Mark Welsh

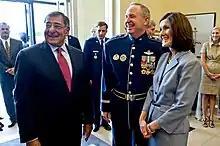
Defense Secretary Leon E. Panetta speaks with Air Force Gen. Mark A. Welsh III and his wife, Betty, at the ceremony where Welsh was sworn in as the 20th Chief of Staff of the United States Air Force, Joint Base Andrews, MD, Aug. 10, 2012. Department of Defense Image 120810-D-TT977-035. (U.S. Navy photo/Petty Officer 1st Class Chad J. McNeeley)

Following his retirement from the military in 2016, Welsh was appointed Dean of the Bush School of Government & Public Service at Texas A&M University in College Station, Texas. He was recommended to fill the position by the president, Michael K. Young, provost and vice president, Karan L. Watson, and a search advisory committee. Welsh succeeded the former Bush School Dean, Ryan Crocker. Frank B. Ashley III was appointed acting dean of the school in August 2023 after Welsh became president of the university.